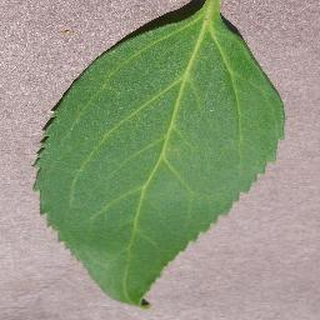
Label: healthy_cherry